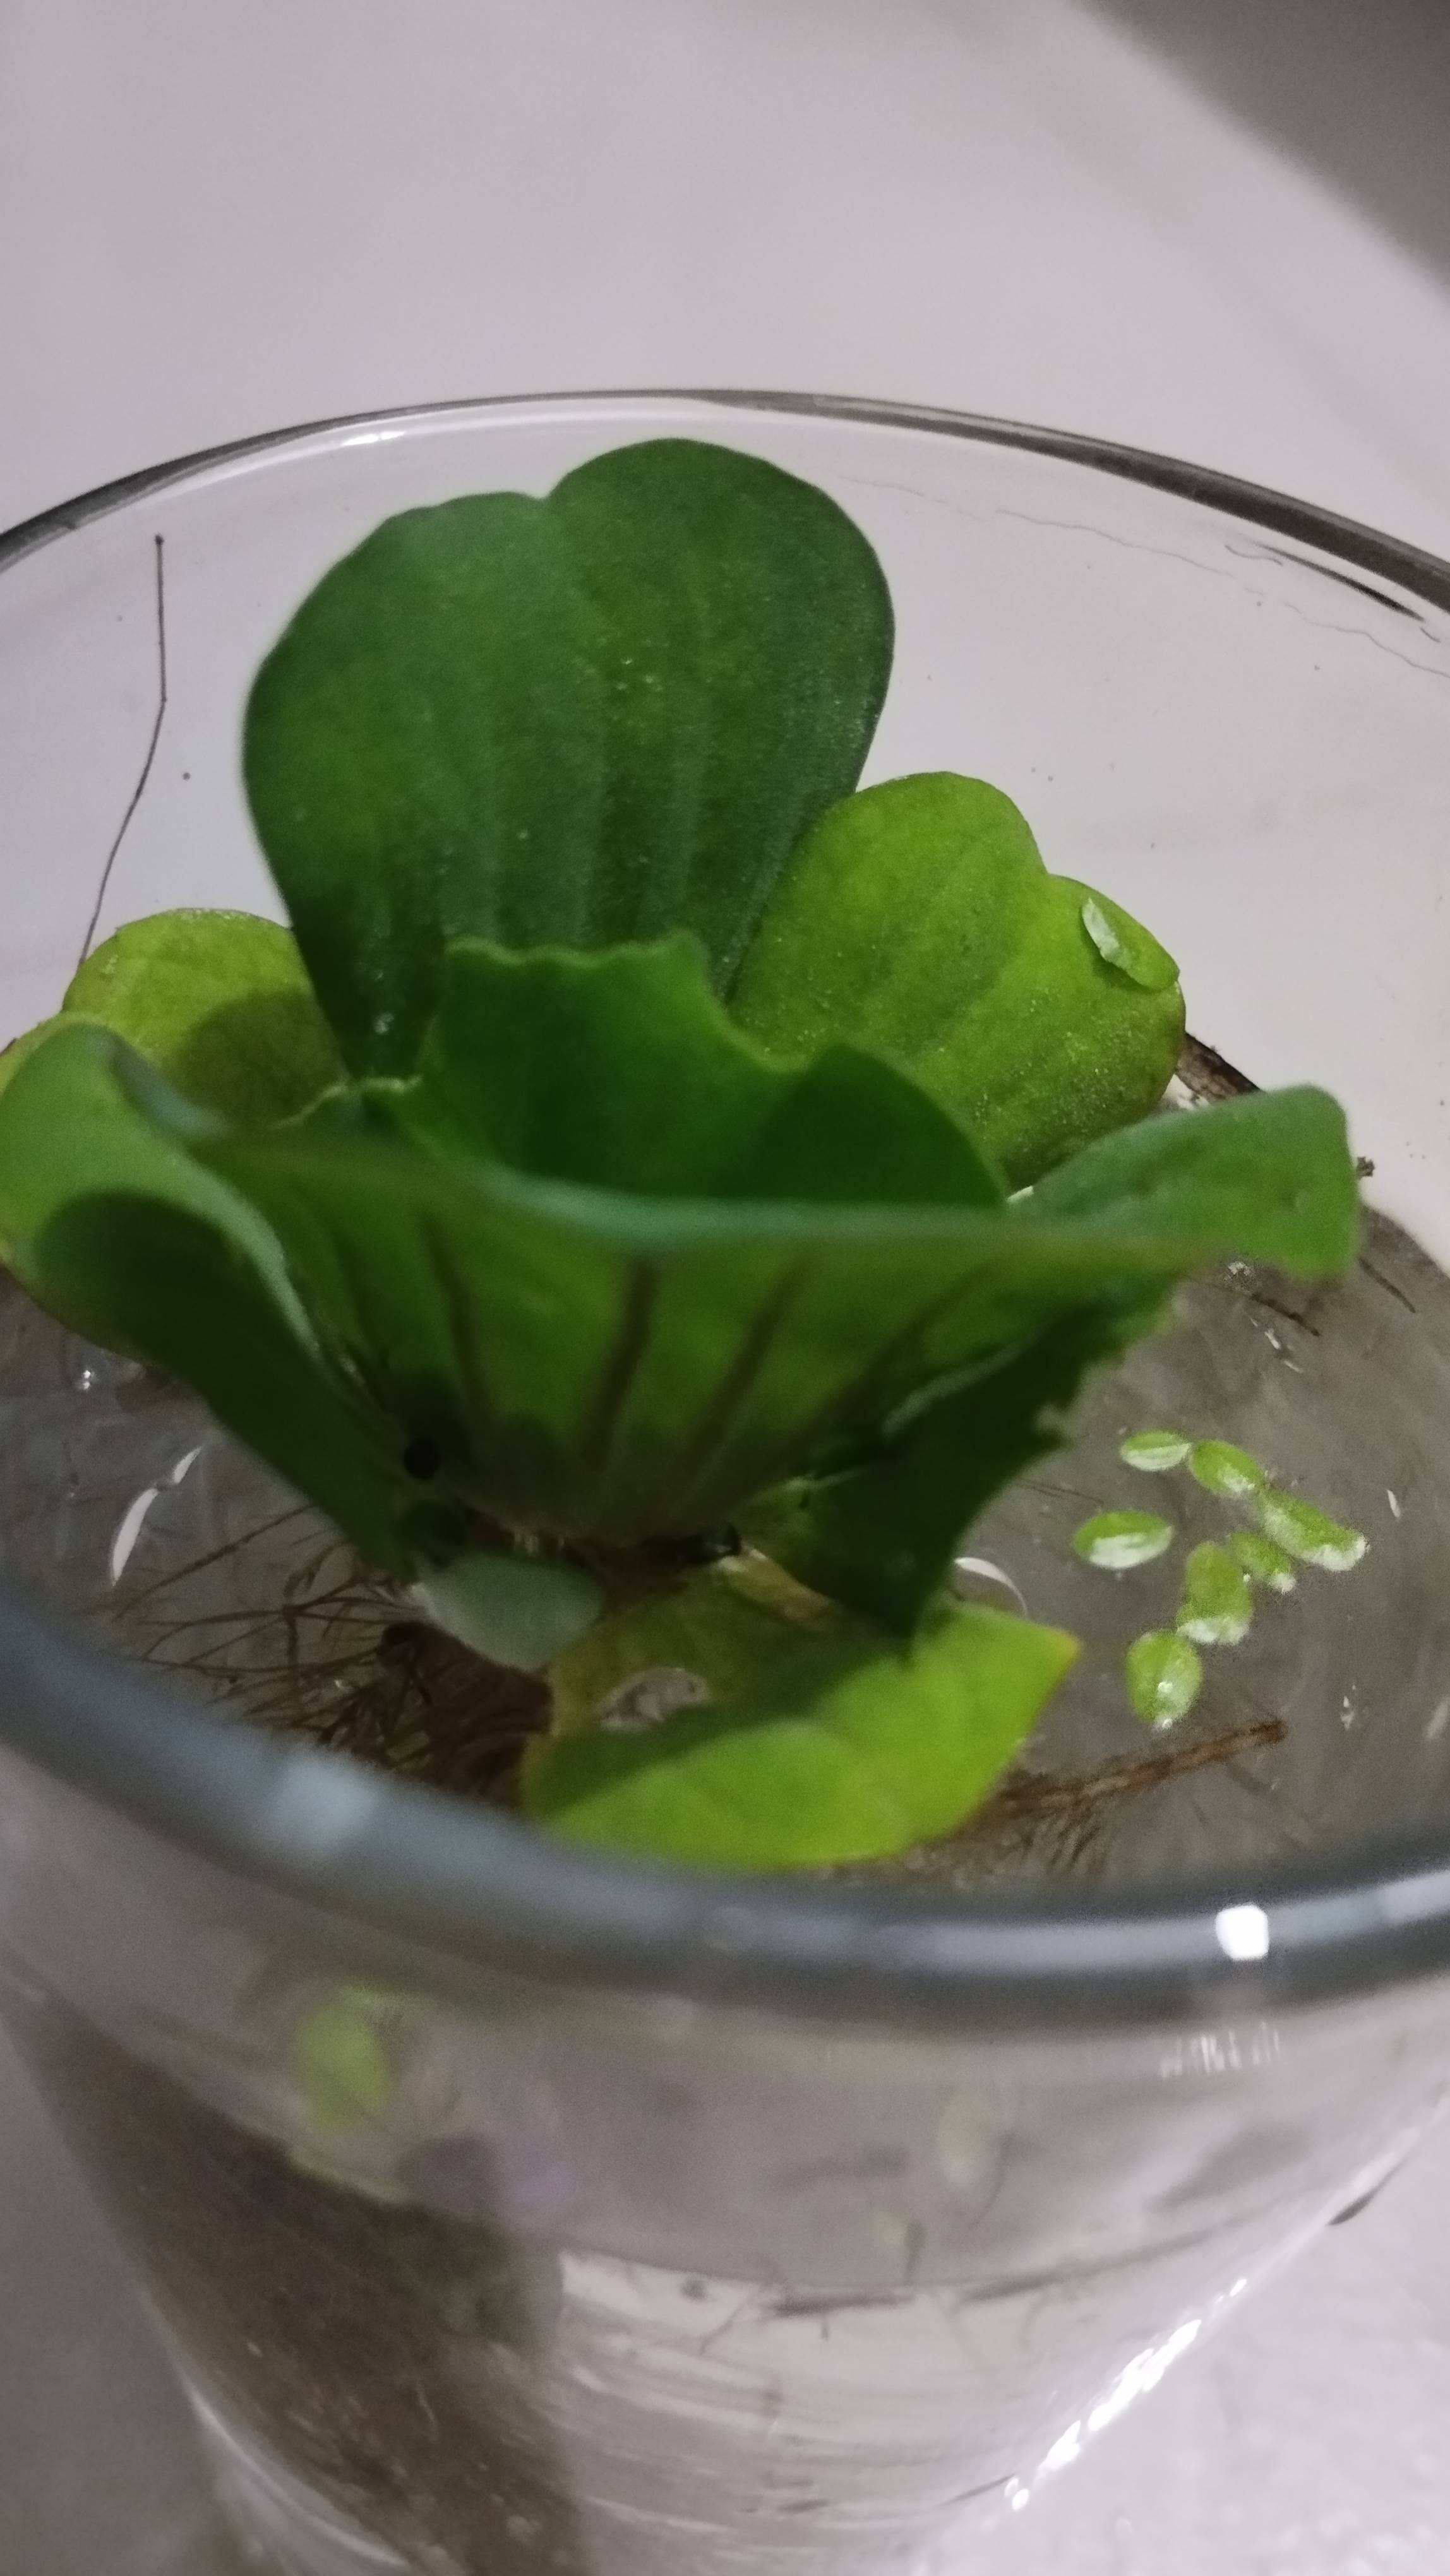
Species: Water Lettuce (Pistia stratiotes)